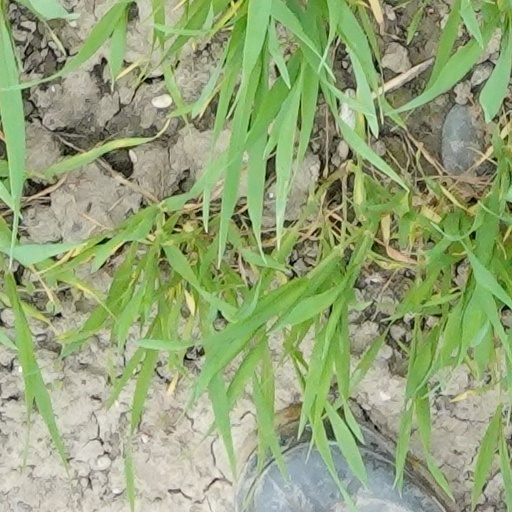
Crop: wheat